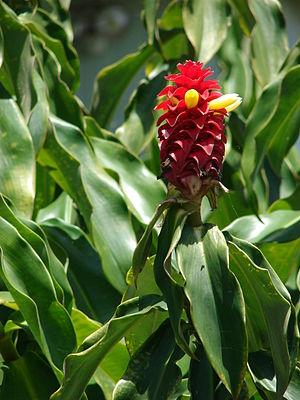
Costus comosus est une espèce de plante vivace de la famille des Costaceae.